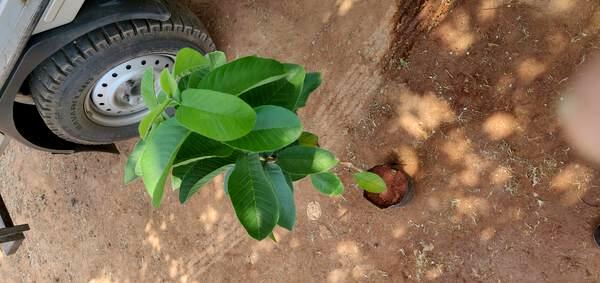
Plant: Gauva